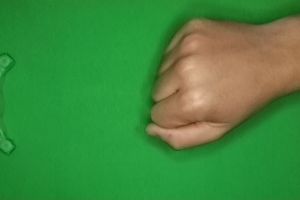
Label: rock